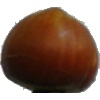
Label: Nut Forest 1